1995 Cincinnati Reds season

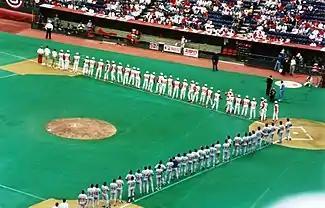
Cincinnati Reds Opening Day 1995 at Riverfront Stadium

"Note: Pos = Position; G = Games played; AB = At bats; H = Hits; Avg. = Batting average; HR = Home runs; RBI = Runs batted in"